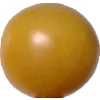
Label: tomato_cherry_yellow